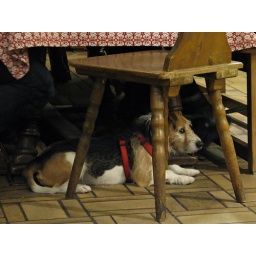
dog under a table